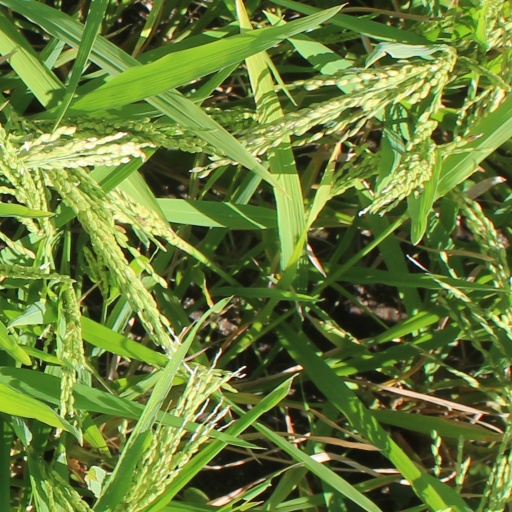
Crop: rice